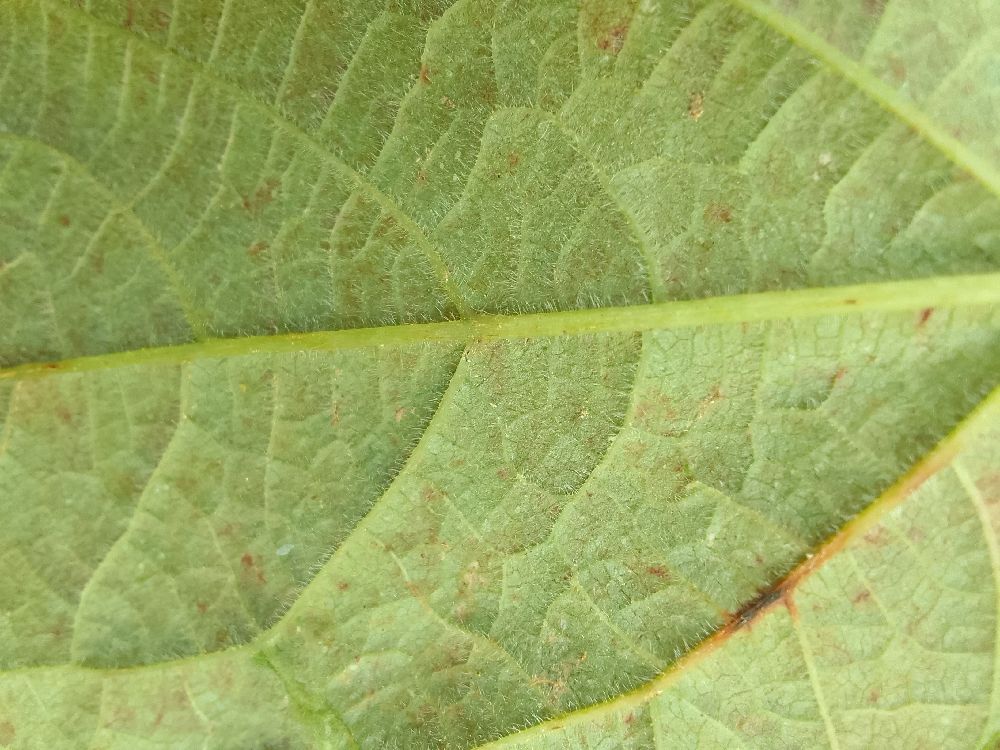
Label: anthracnose